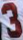
Number: 3